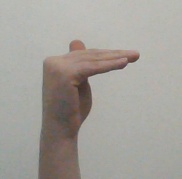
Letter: khaa